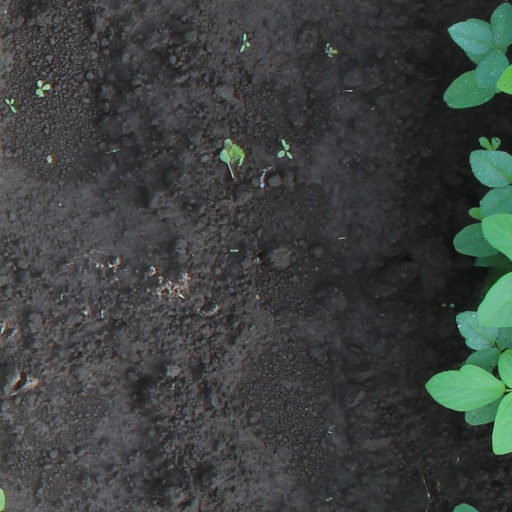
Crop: soybean